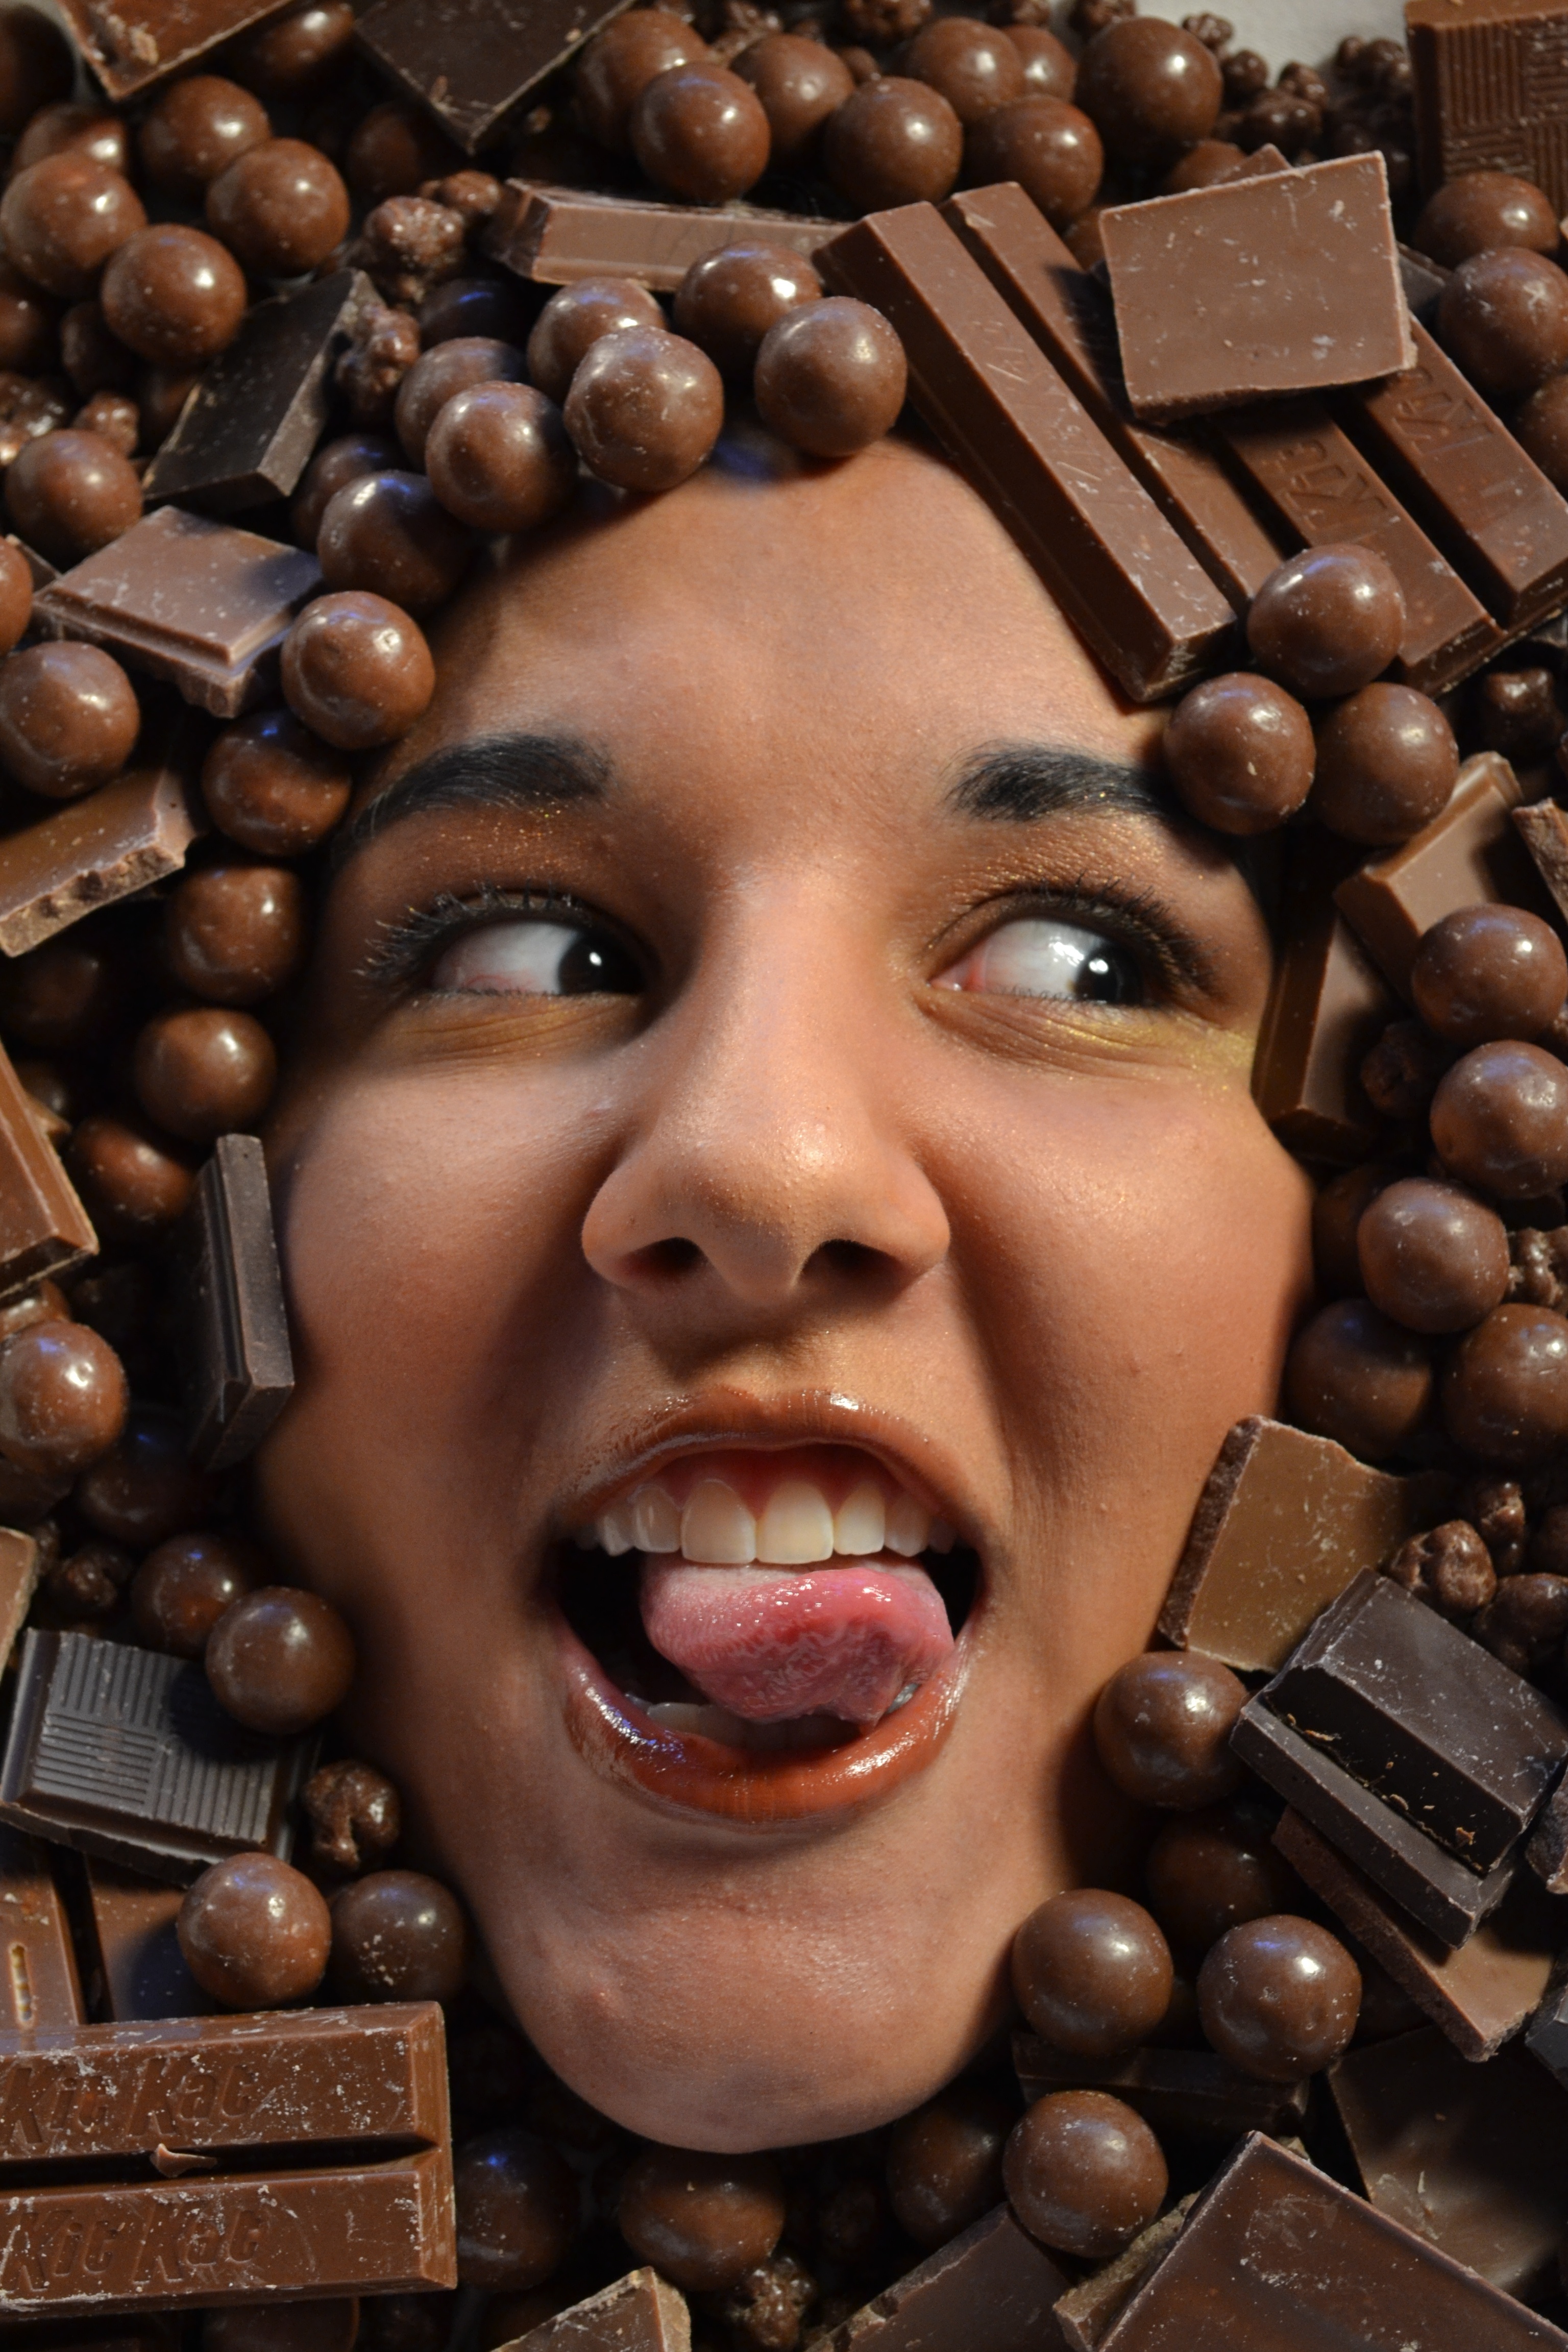
girl, sweet, female, statue, portrait, food, chocolate, dessert, delicious, facial expression, smile, mouth, close up, human body, fun, happy, temple, eye, funny, beauty, organ, carving, sweetness, emotion